Answer in natural language. Consider the 3D positions of the objects in the scene and not just the 2D positions in the image. Is the centerpoint of  orange colour basketball on a court (marked A) at a higher height than Doorway (marked B)? Choose between the following options: no or yes
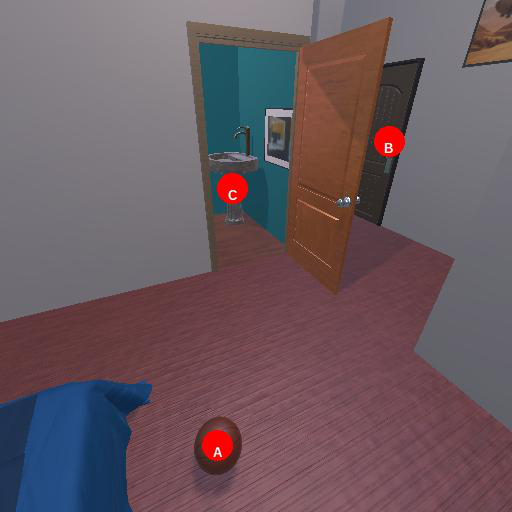
<answer>yes</answer>